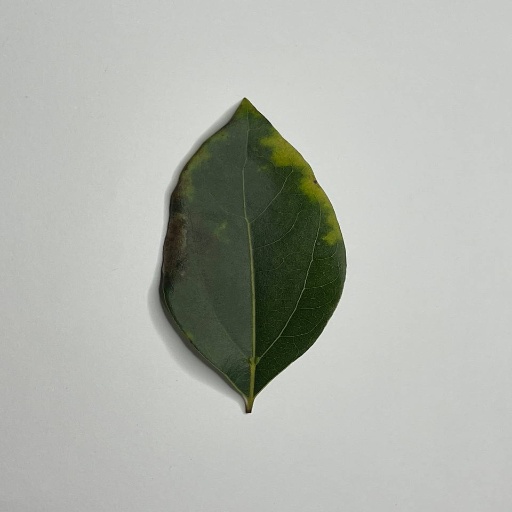
Species: Camphor
Leaf condition: Bacterial Spot